Cyprus mouflon

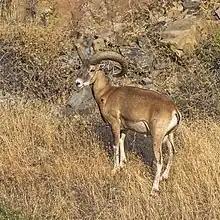
An adult male in the wild

It was nearly driven to extinction during the 20th century. In 1997, about 1,200 individuals were counted. The television show "Born to Explore with Richard Wiese" reported 3,000 individuals on Cyprus.